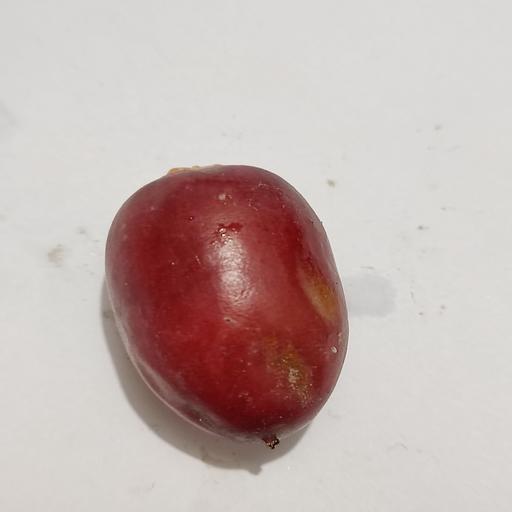
Crop type: Date Palm